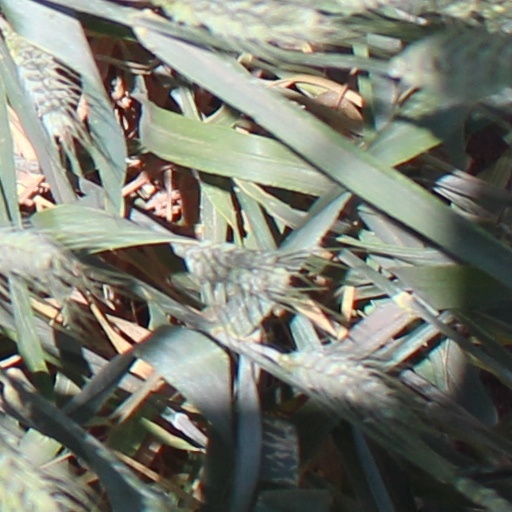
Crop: wheat